Drug injection

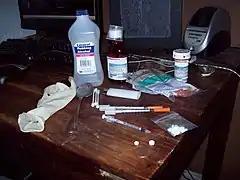
A clandestine kit containing materials to inject drugs, a bottle of a type of lean, promethazine, an antiemetic, and unidentified pills

The drug—usually (but not always) in a powder or crystal form—is dissolved in water, normally in a spoon, tin, bottle cap, the bottom of a soda can, or another metal container. Cylindrical metal containers—sometimes called "cookers"—are provided by needle exchange programs. Users draw the required amount of water into a syringe and squirt this over the drugs. The solution is then mixed and heated from below if necessary. Heating is used mainly with heroin (though not always, depending on the type of heroin), but is also often used with other drugs, especially crushed tablets. Cocaine HCl (powdered cocaine) dissolves quite easily without heat. Heroin prepared for the European market is insoluble in water and usually requires the addition of an acid such as citric acid or ascorbic acid (Vitamin C) powder to dissolve the drug. Due to the dangers from using lemon juice or vinegar to acidify the solution, packets of citric acid and Vitamin C powder are available at needle exchanges in Europe. In the U.S., vinegar and lemon juice are used to shoot crack cocaine. The acids convert the water-insoluble cocaine base in crack to a cocaine salt (cocaine acetate or cocaine citrate), which is water-soluble (like cocaine hydrochloride).